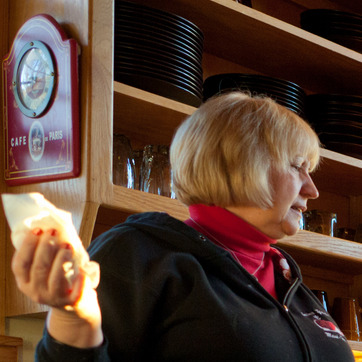
Material: hair